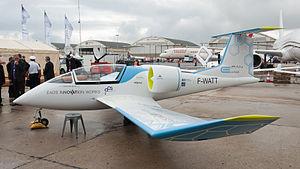
Saint-Sulpice-de-Royan est une commune du sud-ouest de la France, située dans le département de la Charente-Maritime. Ses habitants sont appelés les Saint-Sulpiciens et les Saint-Sulpiciennes.
L'E-Fan est un prototype d'avion à propulsion électrique conçu par Airbus Group Innovations dans le cadre d'un projet lancé en 2011 et annulé en 2017.